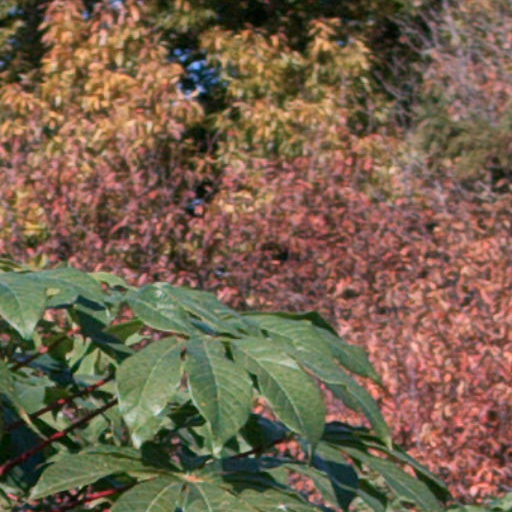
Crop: cassava